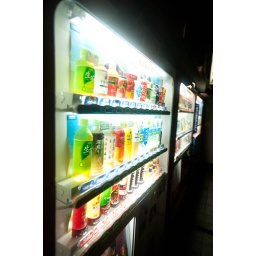
Your robot bartender, Kyoto. A large sign above this triple vending machine reads &amp;quot;DRINKS&amp;quot;.